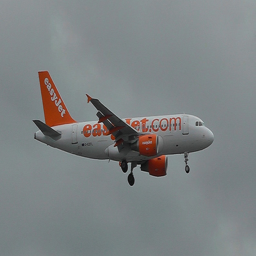
A picture of an Easy Jet plane flying through the skies.
A commercial British jet airplane in a cloudy sky with its wheels down
An airplane is flying through the cloudy sky.
Passenger jet plane in flight with landing gears down.
A white airplane drops its landing gear preparing to land